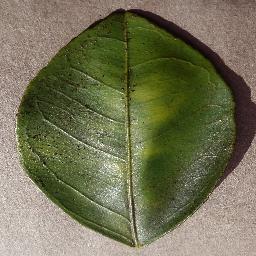
Label: Orange___Haunglongbing_(Citrus_greening)